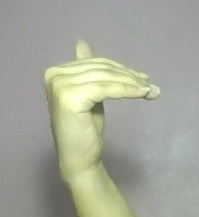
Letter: khaa